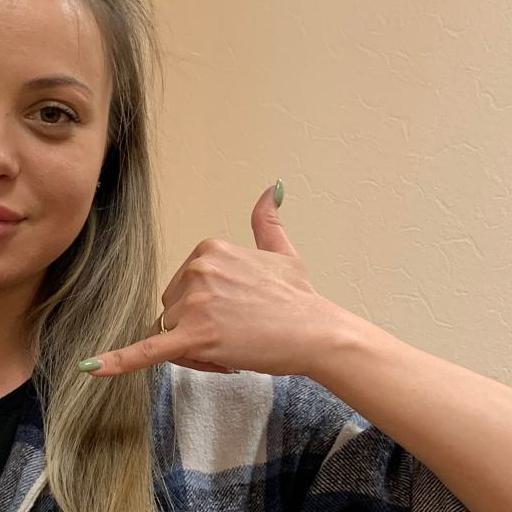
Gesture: call